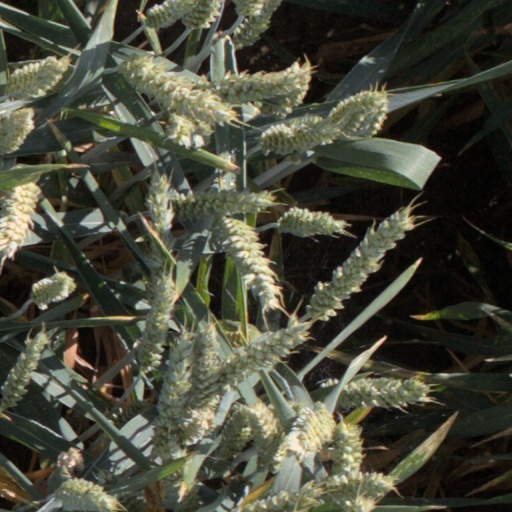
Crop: wheat